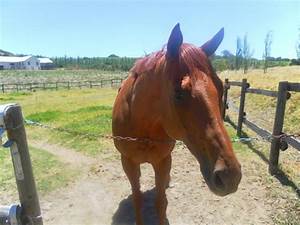
Label: horse